Fighting Elegy

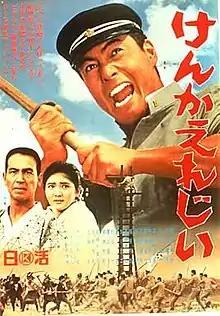

, also titled Elegy to Violence and The Born Fighter, is a 1966 Japanese drama film directed by Seijun Suzuki. It is based on the novel "Kenka erejii" by Takashi Suzuki.